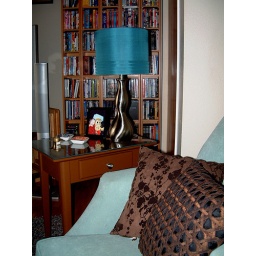
New pillows and lamp in family room - 04-23-07